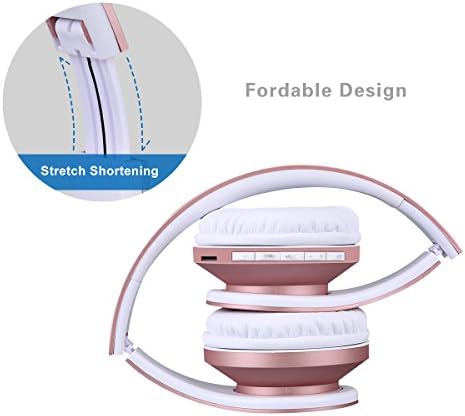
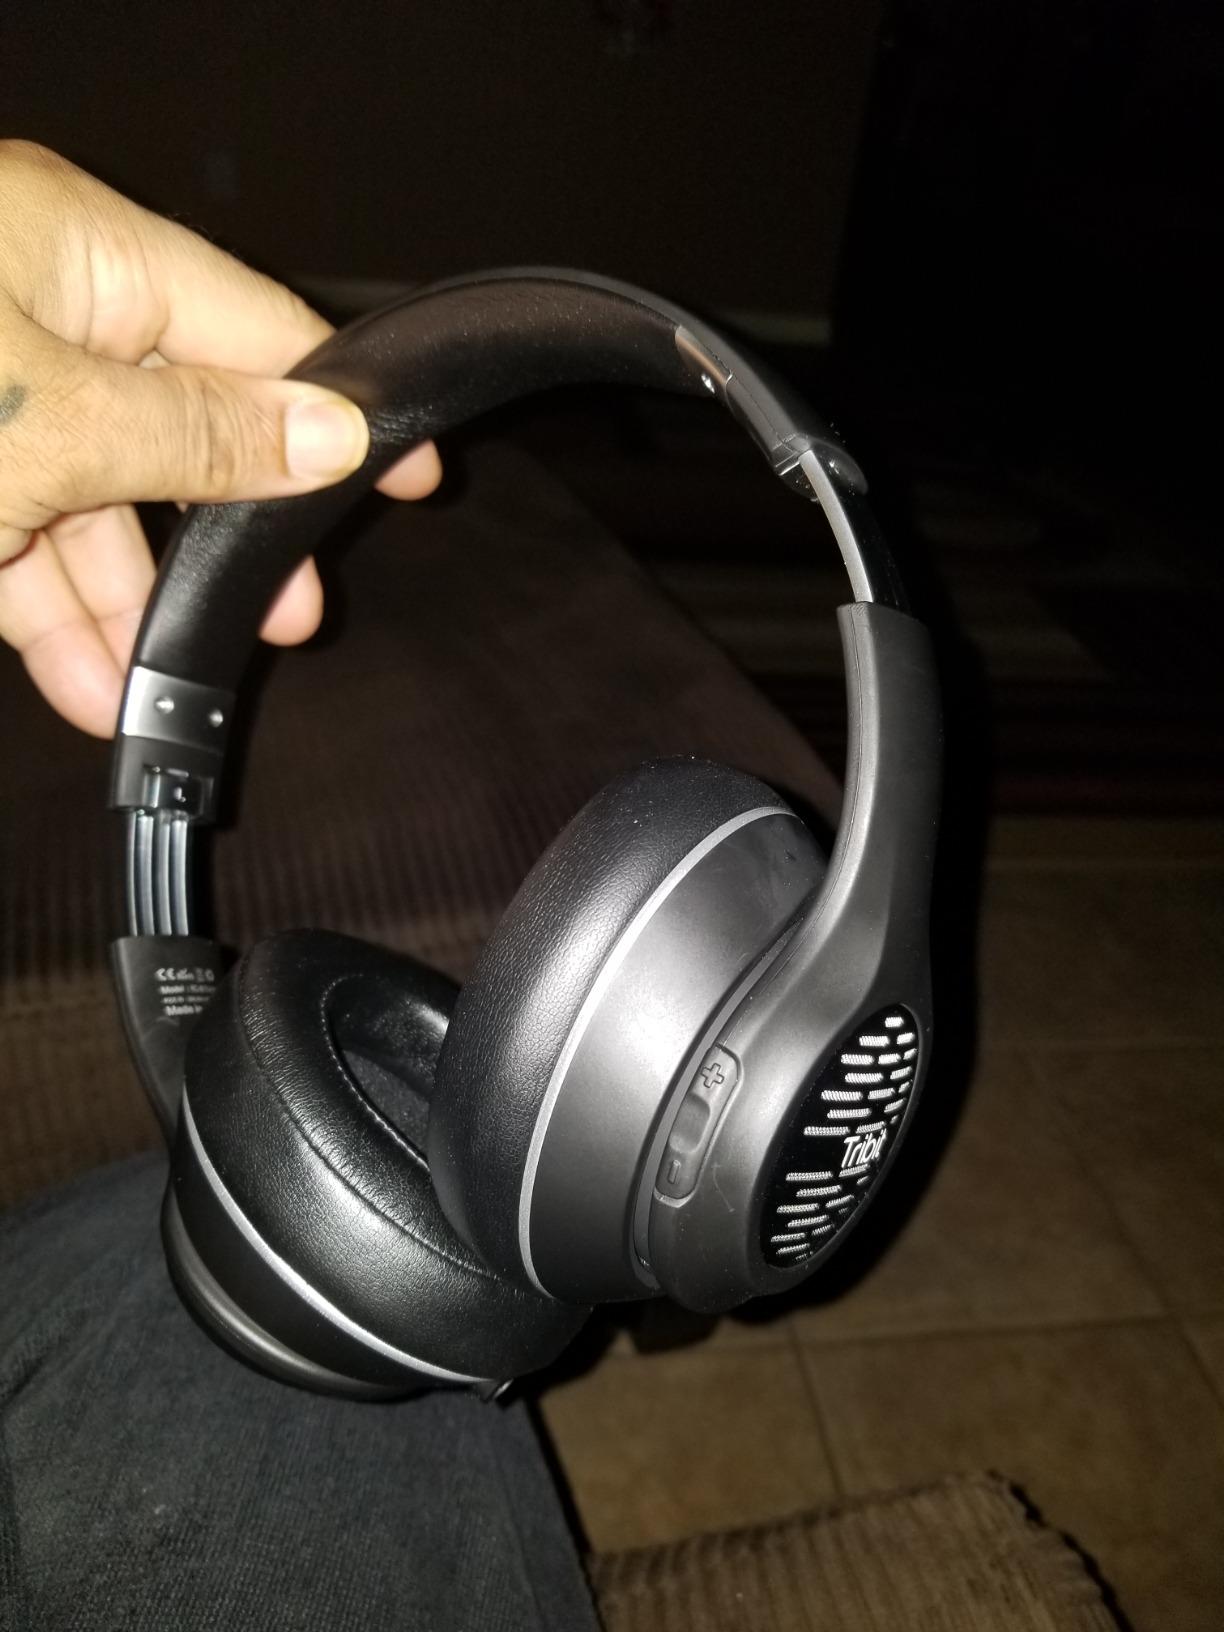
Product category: headphones
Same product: no